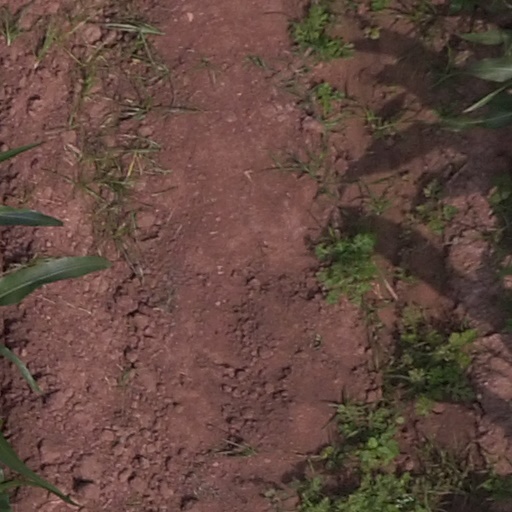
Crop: maize; corn